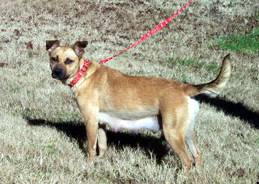
Label: dog